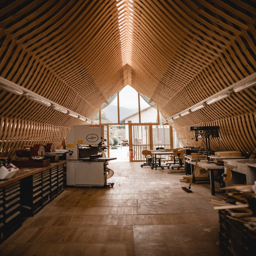
University of Liechtenstein